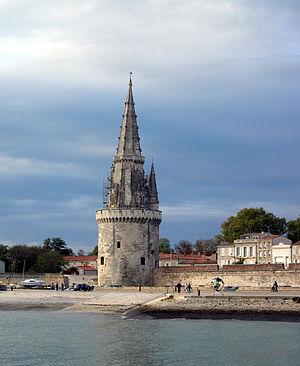
L’histoire des fortifications de La Rochelle, remonte au XIIIᵉ siècle de notre ère, pour se terminer au XXᵉ siècle. Les éléments de défense les plus connus sont aujourd'hui les tours médiévales situées à l'entrée du Vieux-port, emblèmes de la ville et lieu d'attraction touristique.
Ville fortifiée, La Rochelle comporte de nombreux monuments de défense, dont les plus connus sont les tours médiévales du Vieux-Port, qui en gardent l’entrée et l’ont rendue mondialement célèbre. Durant son histoire, La Rochelle a perdu beaucoup de ses monuments, comme les remparts qui fortifiaient la ville et qui étaient percés par des portes également disparues. On estime ces disparitions aux alentours de 1910-1930 lors de l'expansion de La Rochelle avec notamment l'implantation de sa Gare. Entre 2016 et 2020, La Rochelle réalise de nombreux travaux, notamment contre les inondations qui lui permet en même temps de valoriser son patrimoine comme au Gabut, aux pieds de la tour saint-Nicolas mais également dans les rues du centre ville.